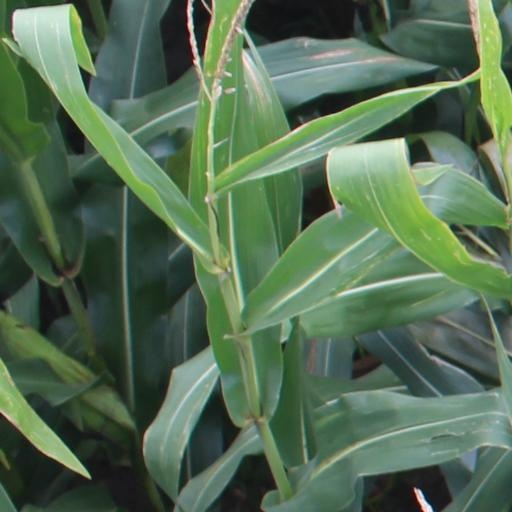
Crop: maize; corn